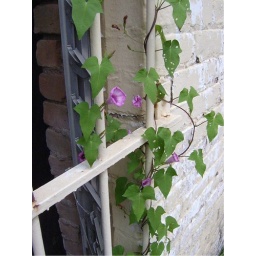
these flowers are growing out behind the abandoned building in the alley.